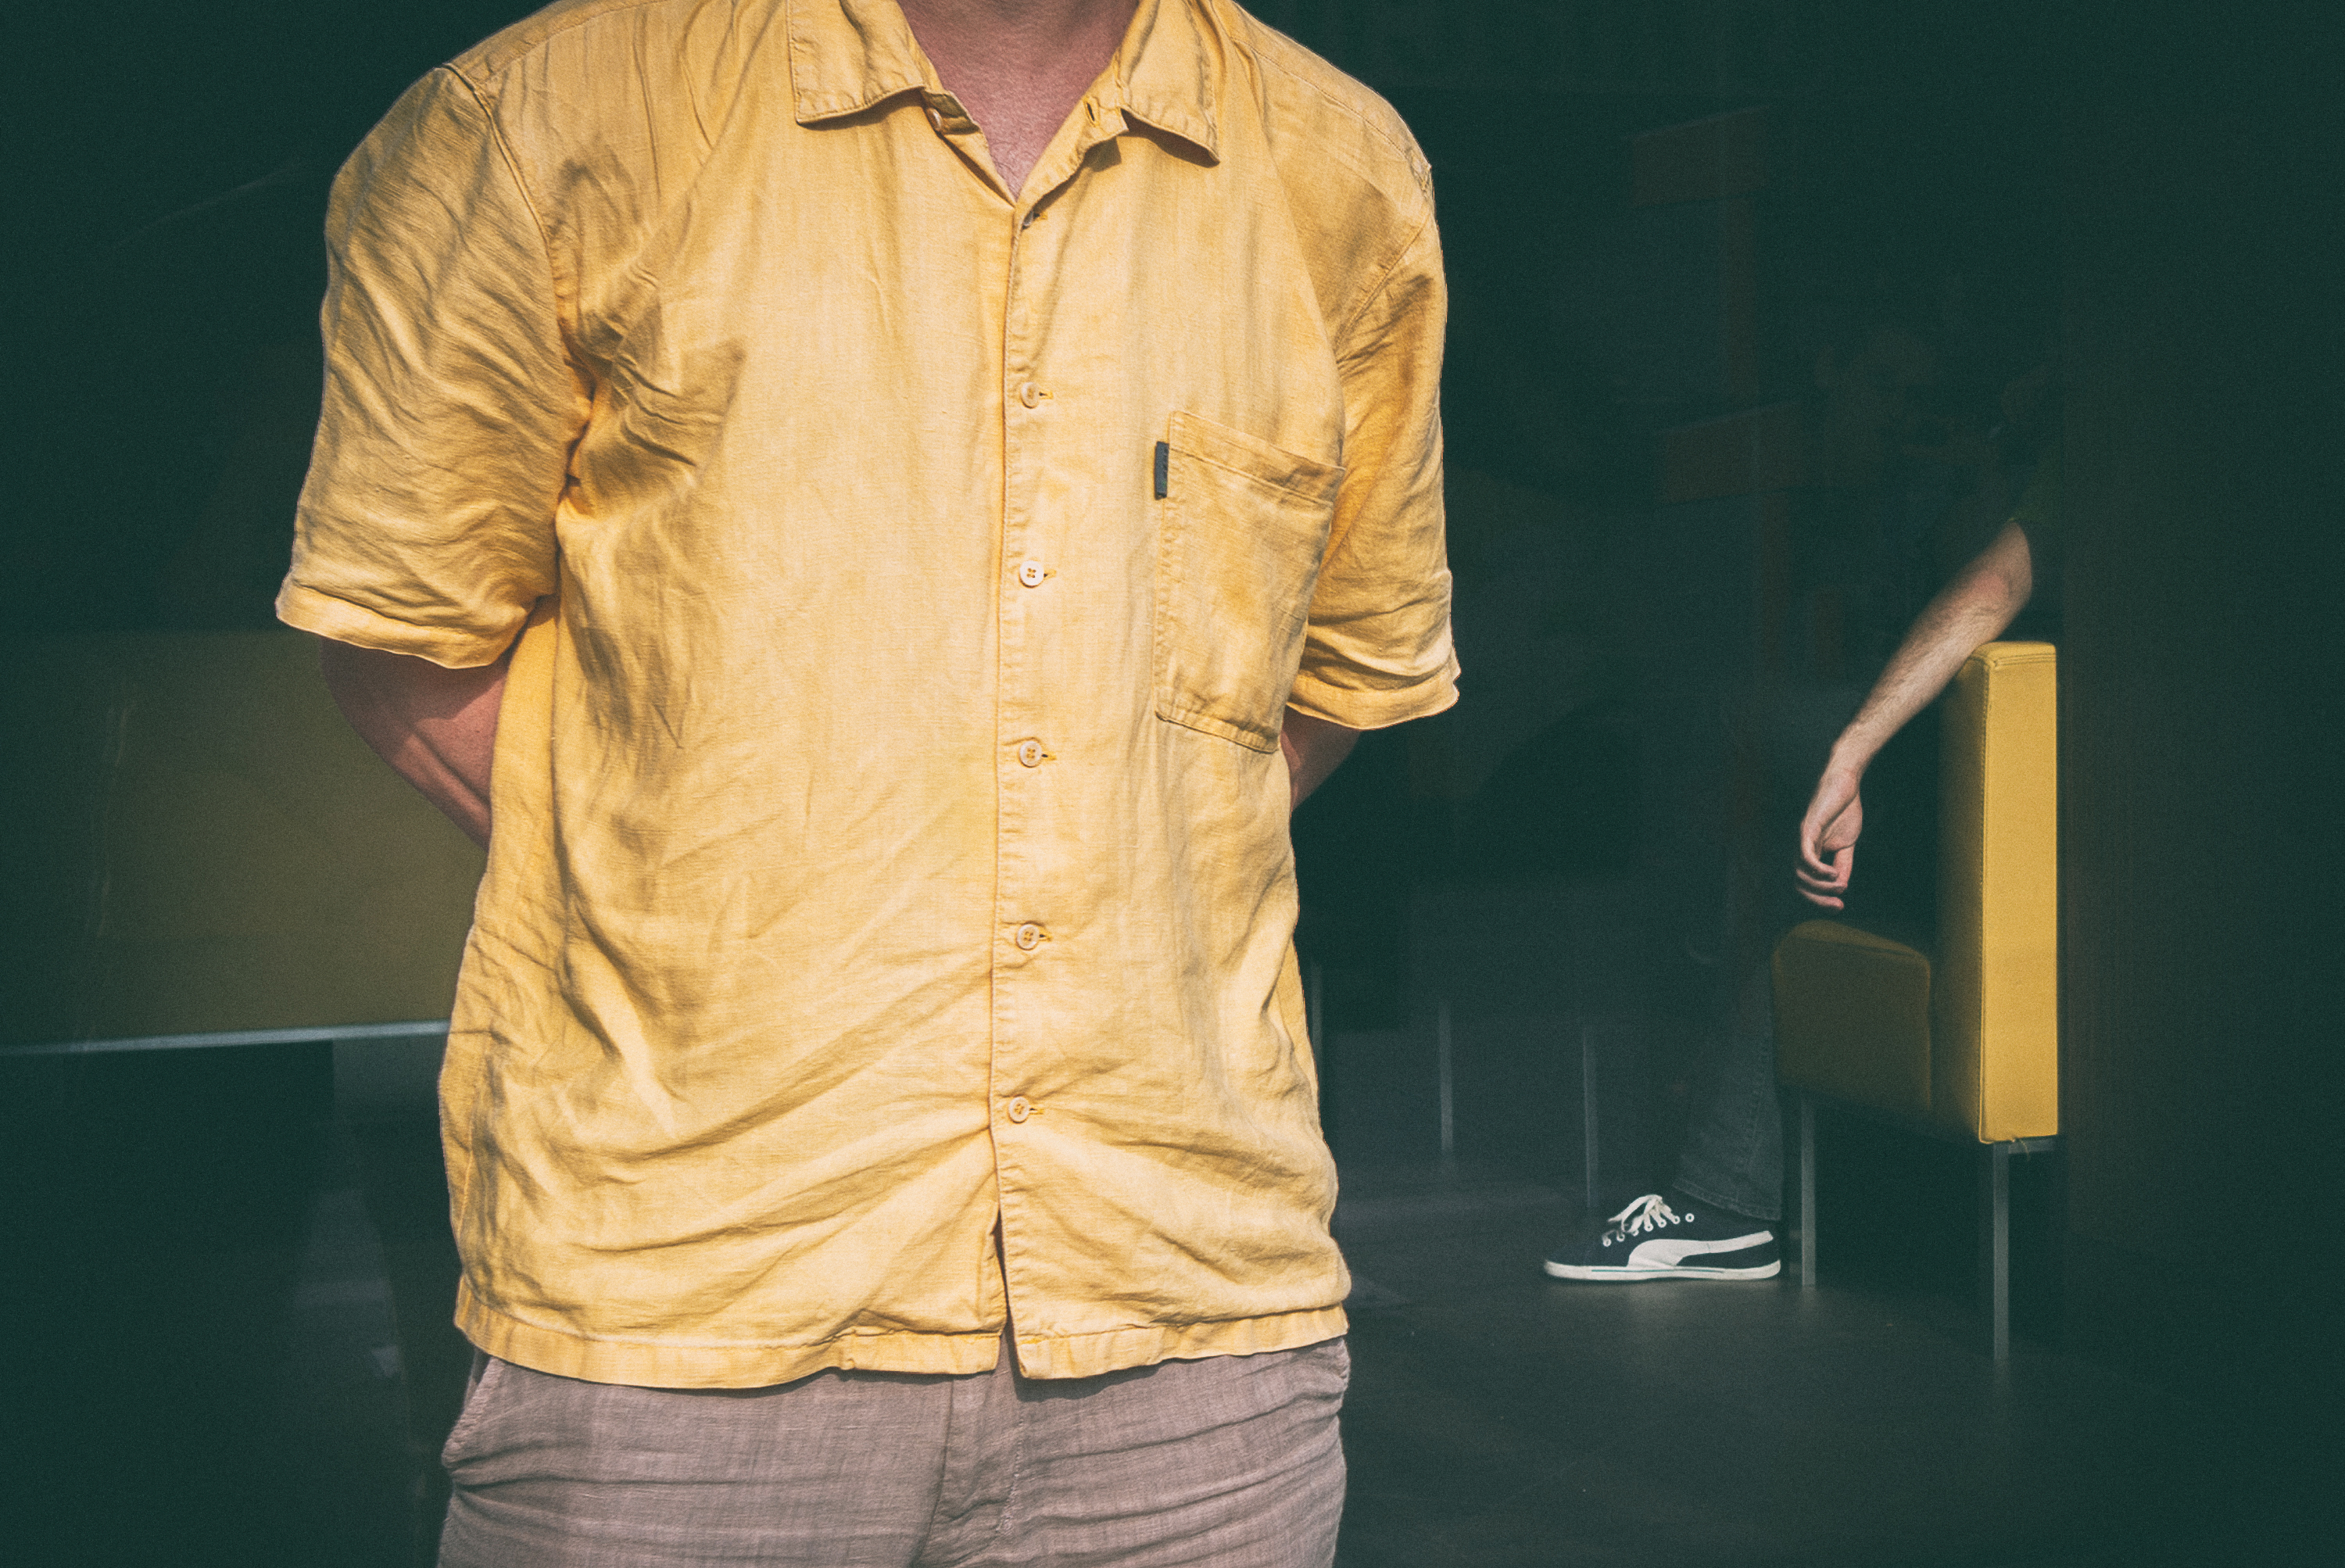
clothing, shirt, dress shirt, sleeve, yellow, collar, t shirt, outerwear, textile, top, pocket, denim, beige